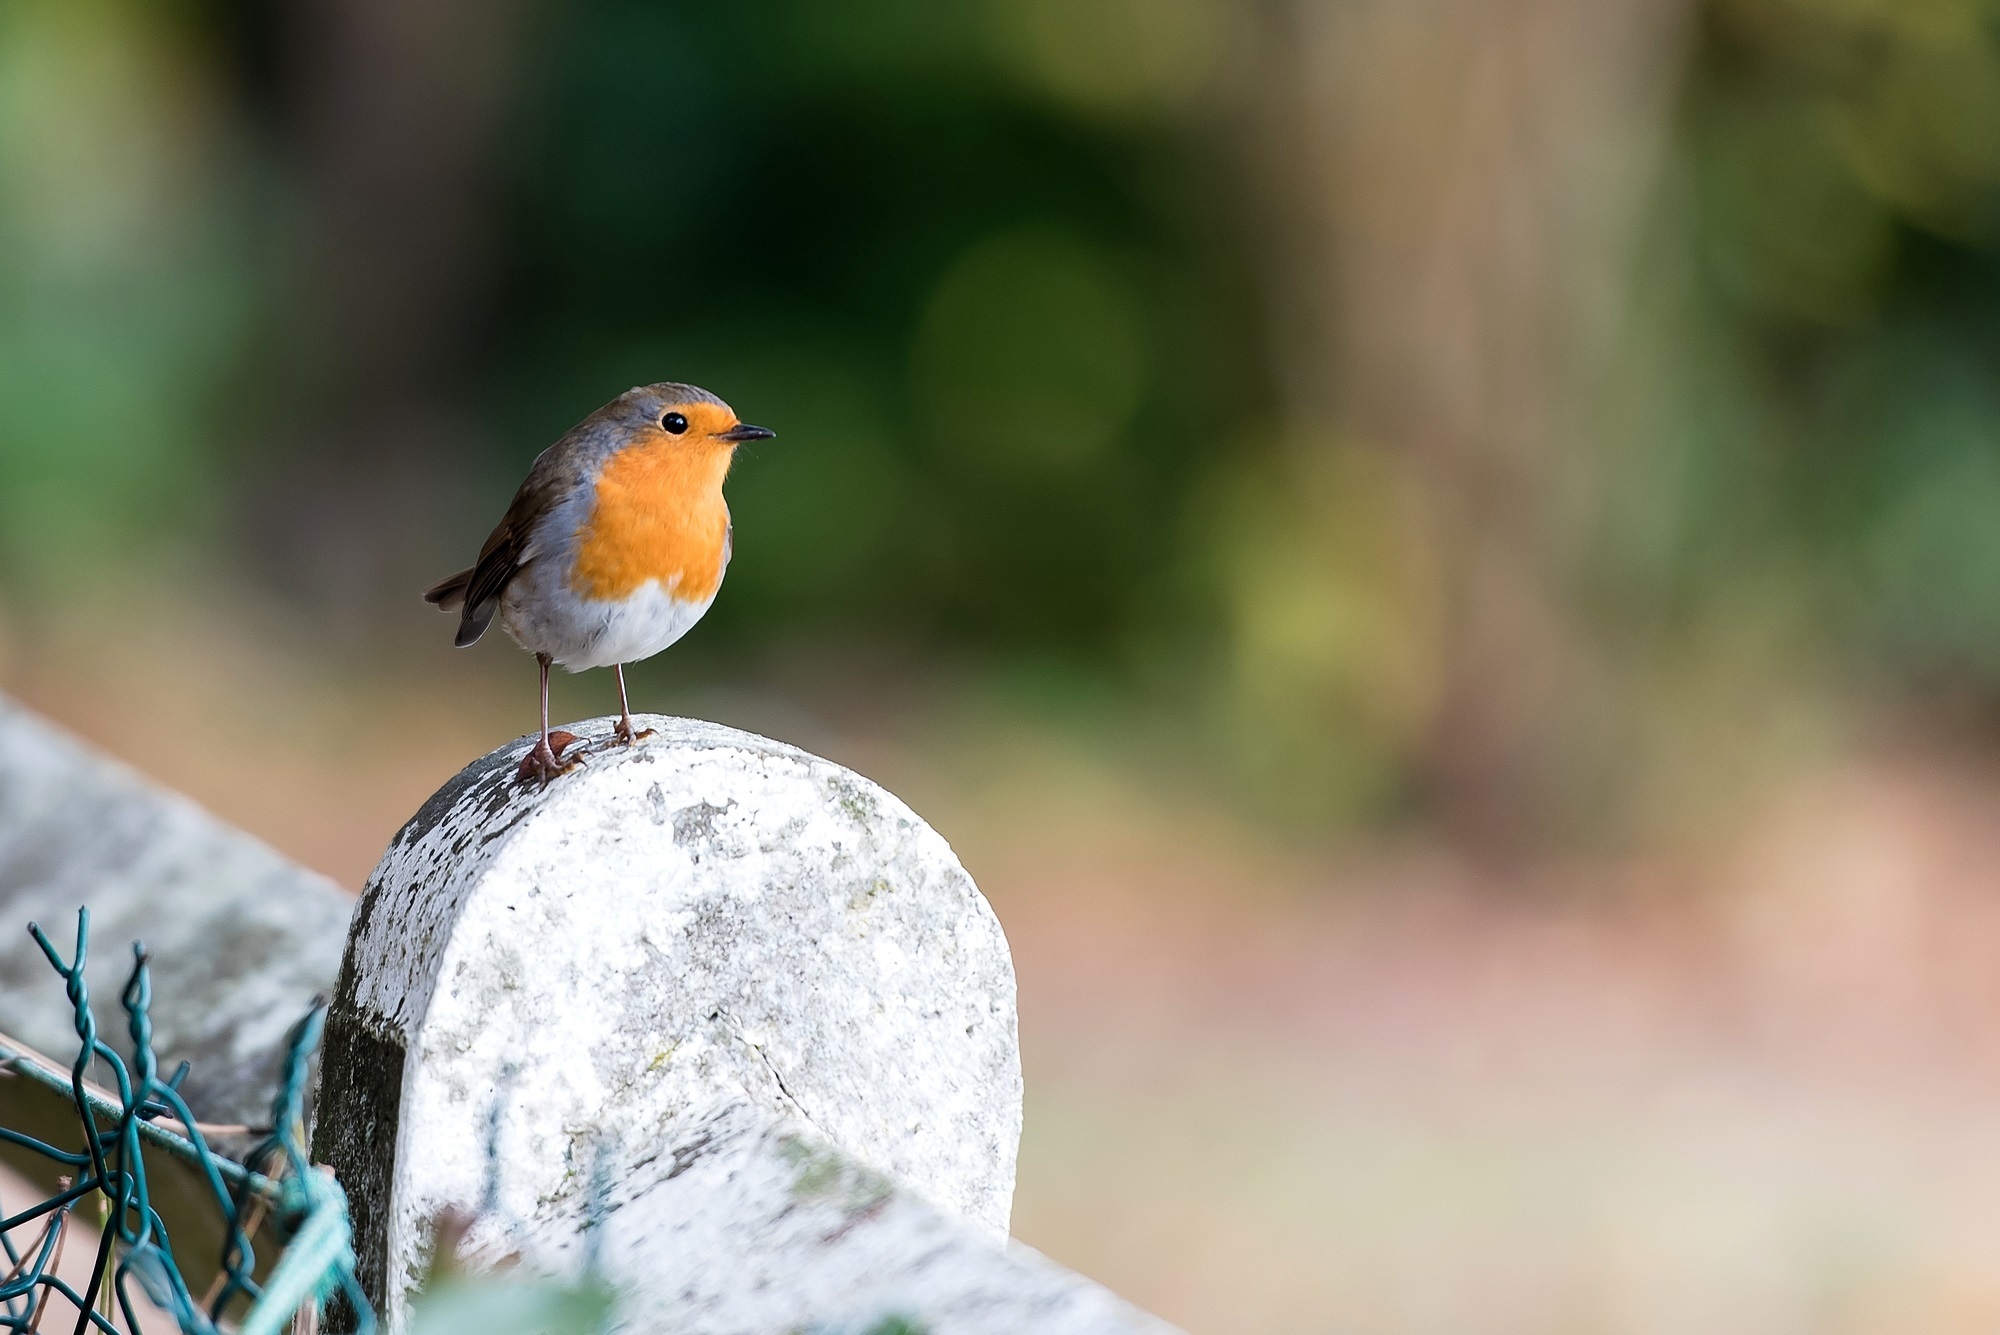
nature, branch, bird, looking, wildlife, wild, portrait, red, beak, natural, robin, feather, fauna, close up, songbird, outdoors, vertebrate, sparrow, finch, bluebird, perched, redbreast, old world flycatcher, perching bird, european robin